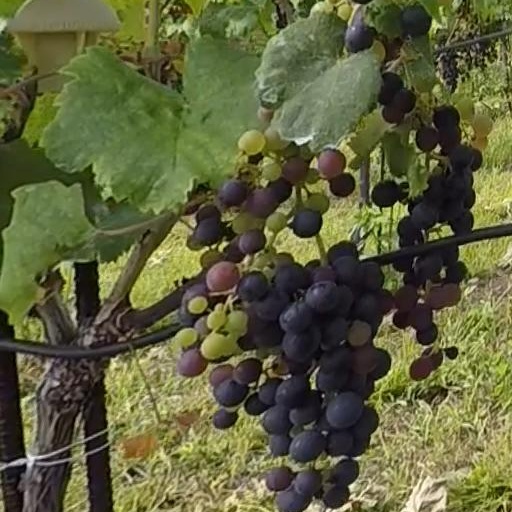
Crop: grape